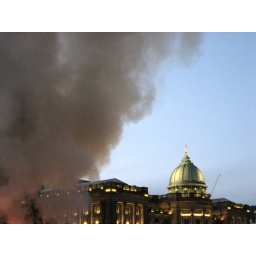
Apparently a naan oven caught fire and the whole building went up in seconds.